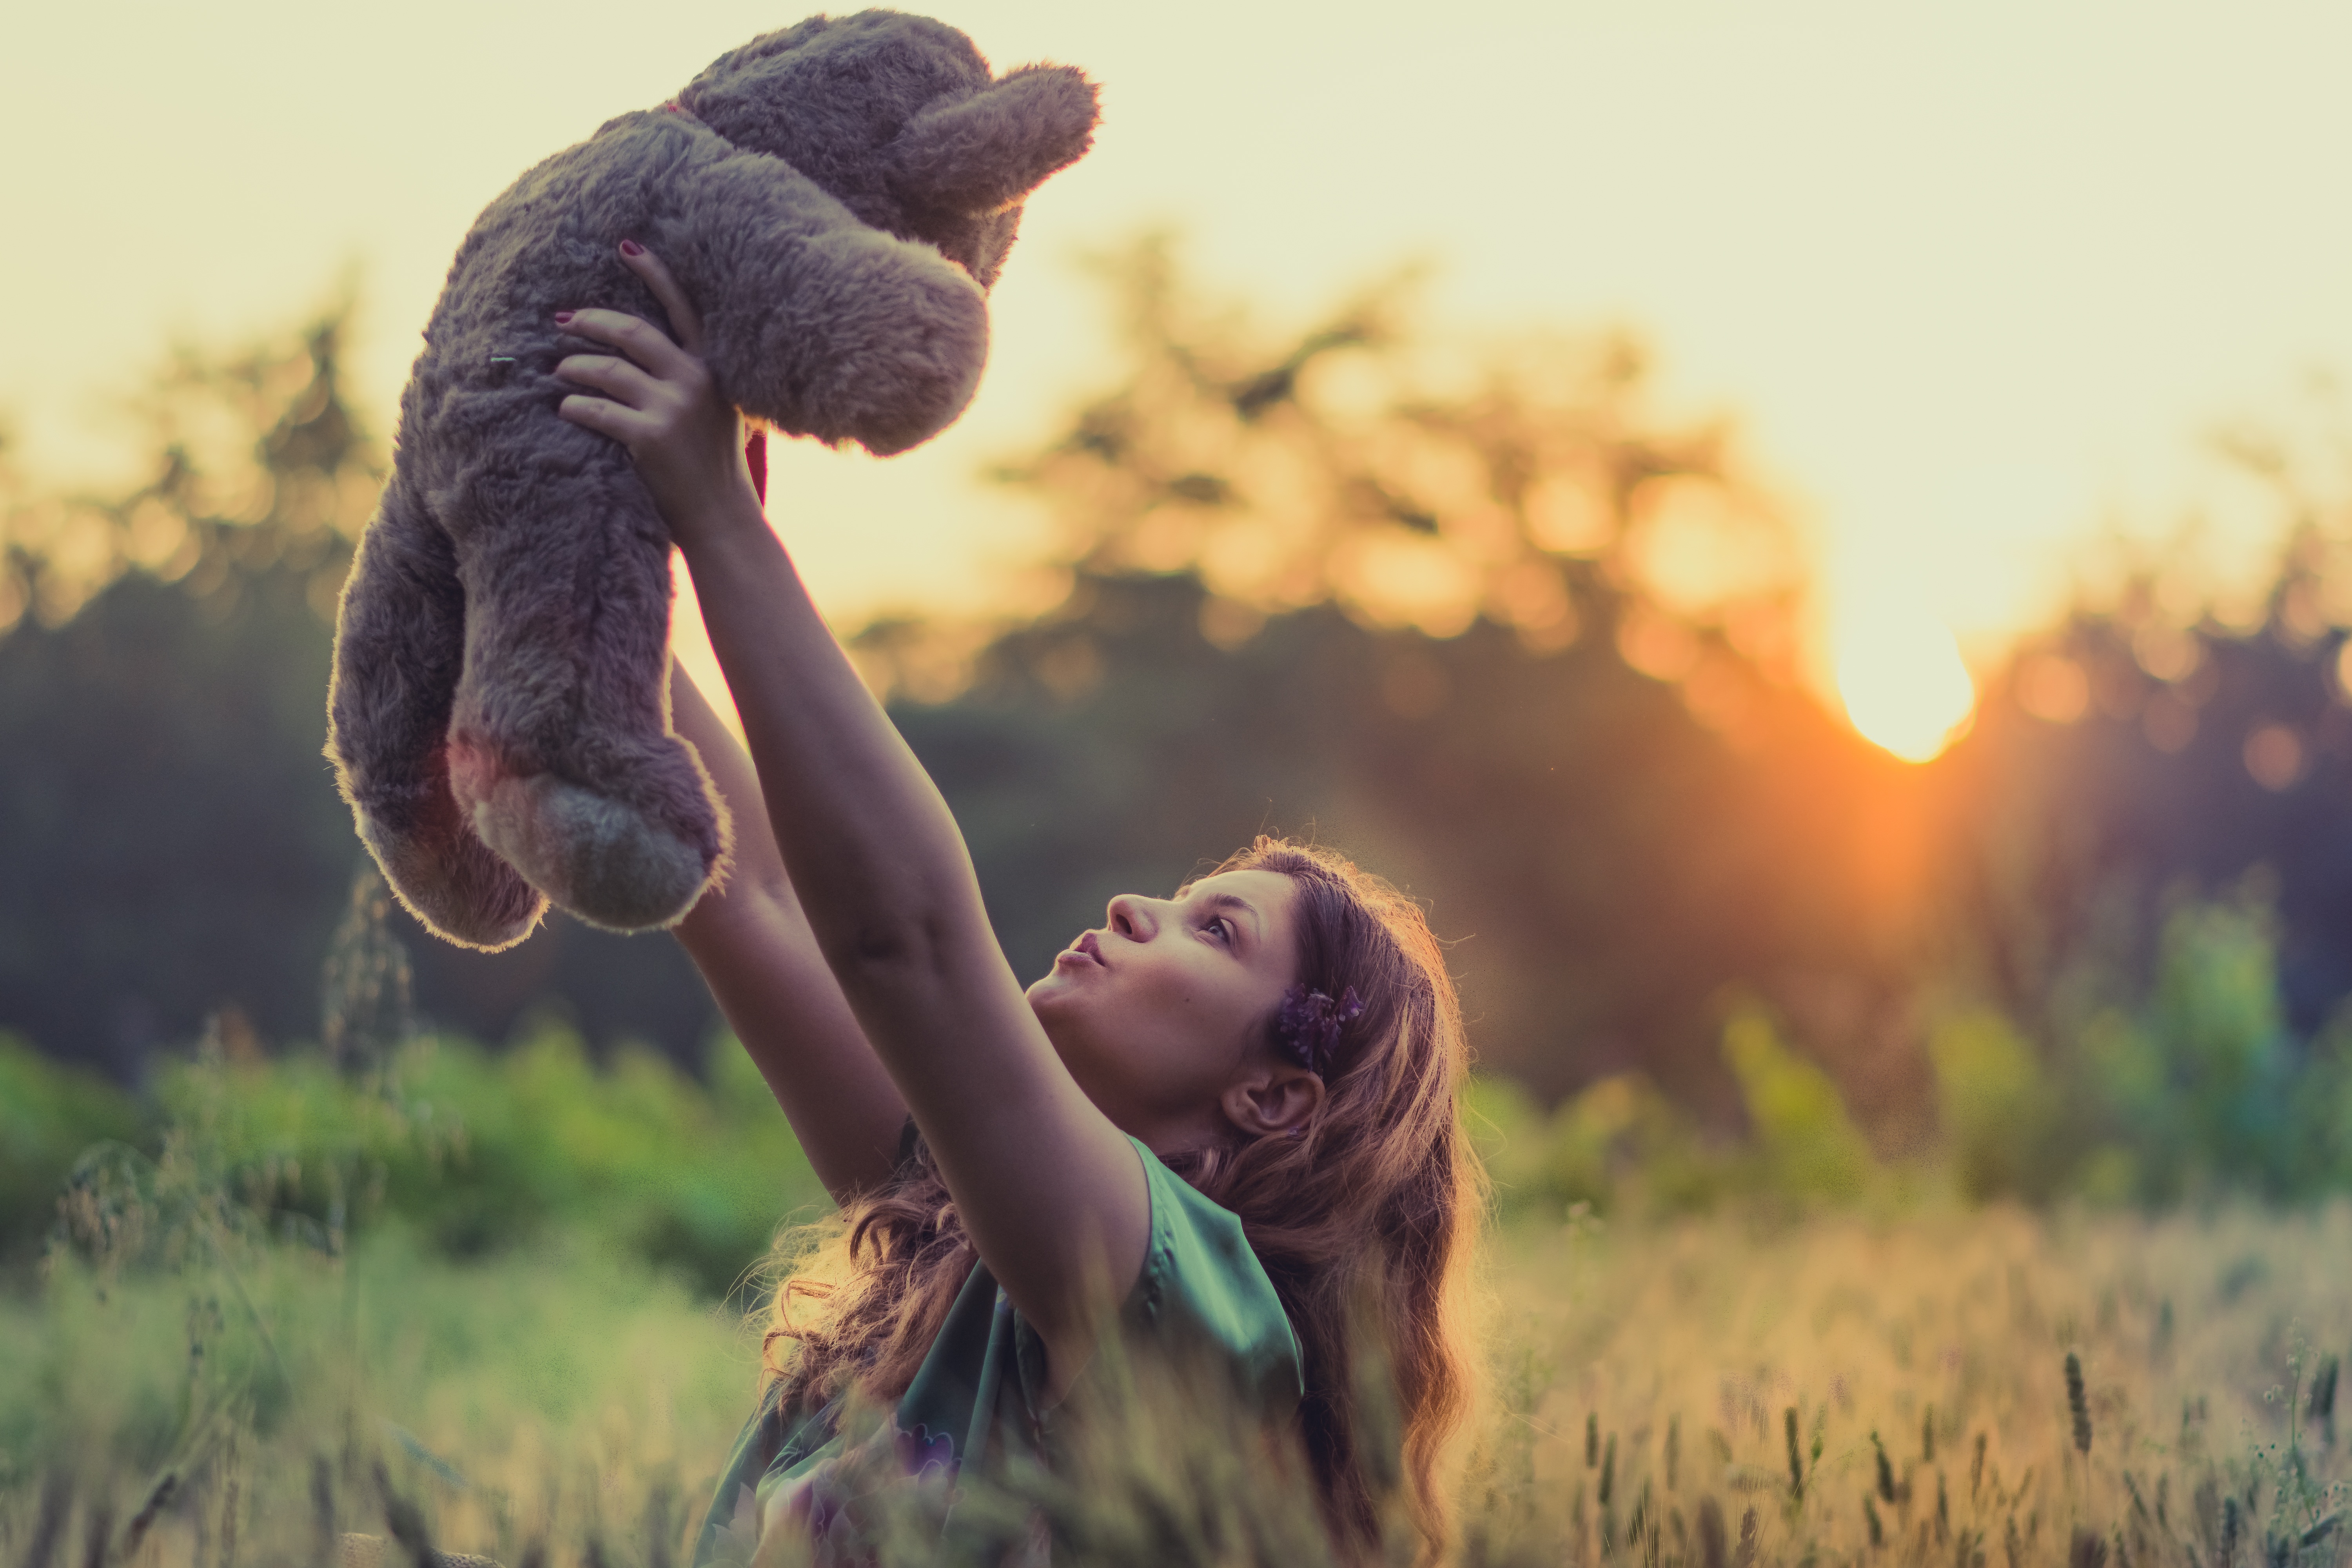
field, grass, model, nature, outdoors, person, sunrise, sunset, teddy bear, toy, woman